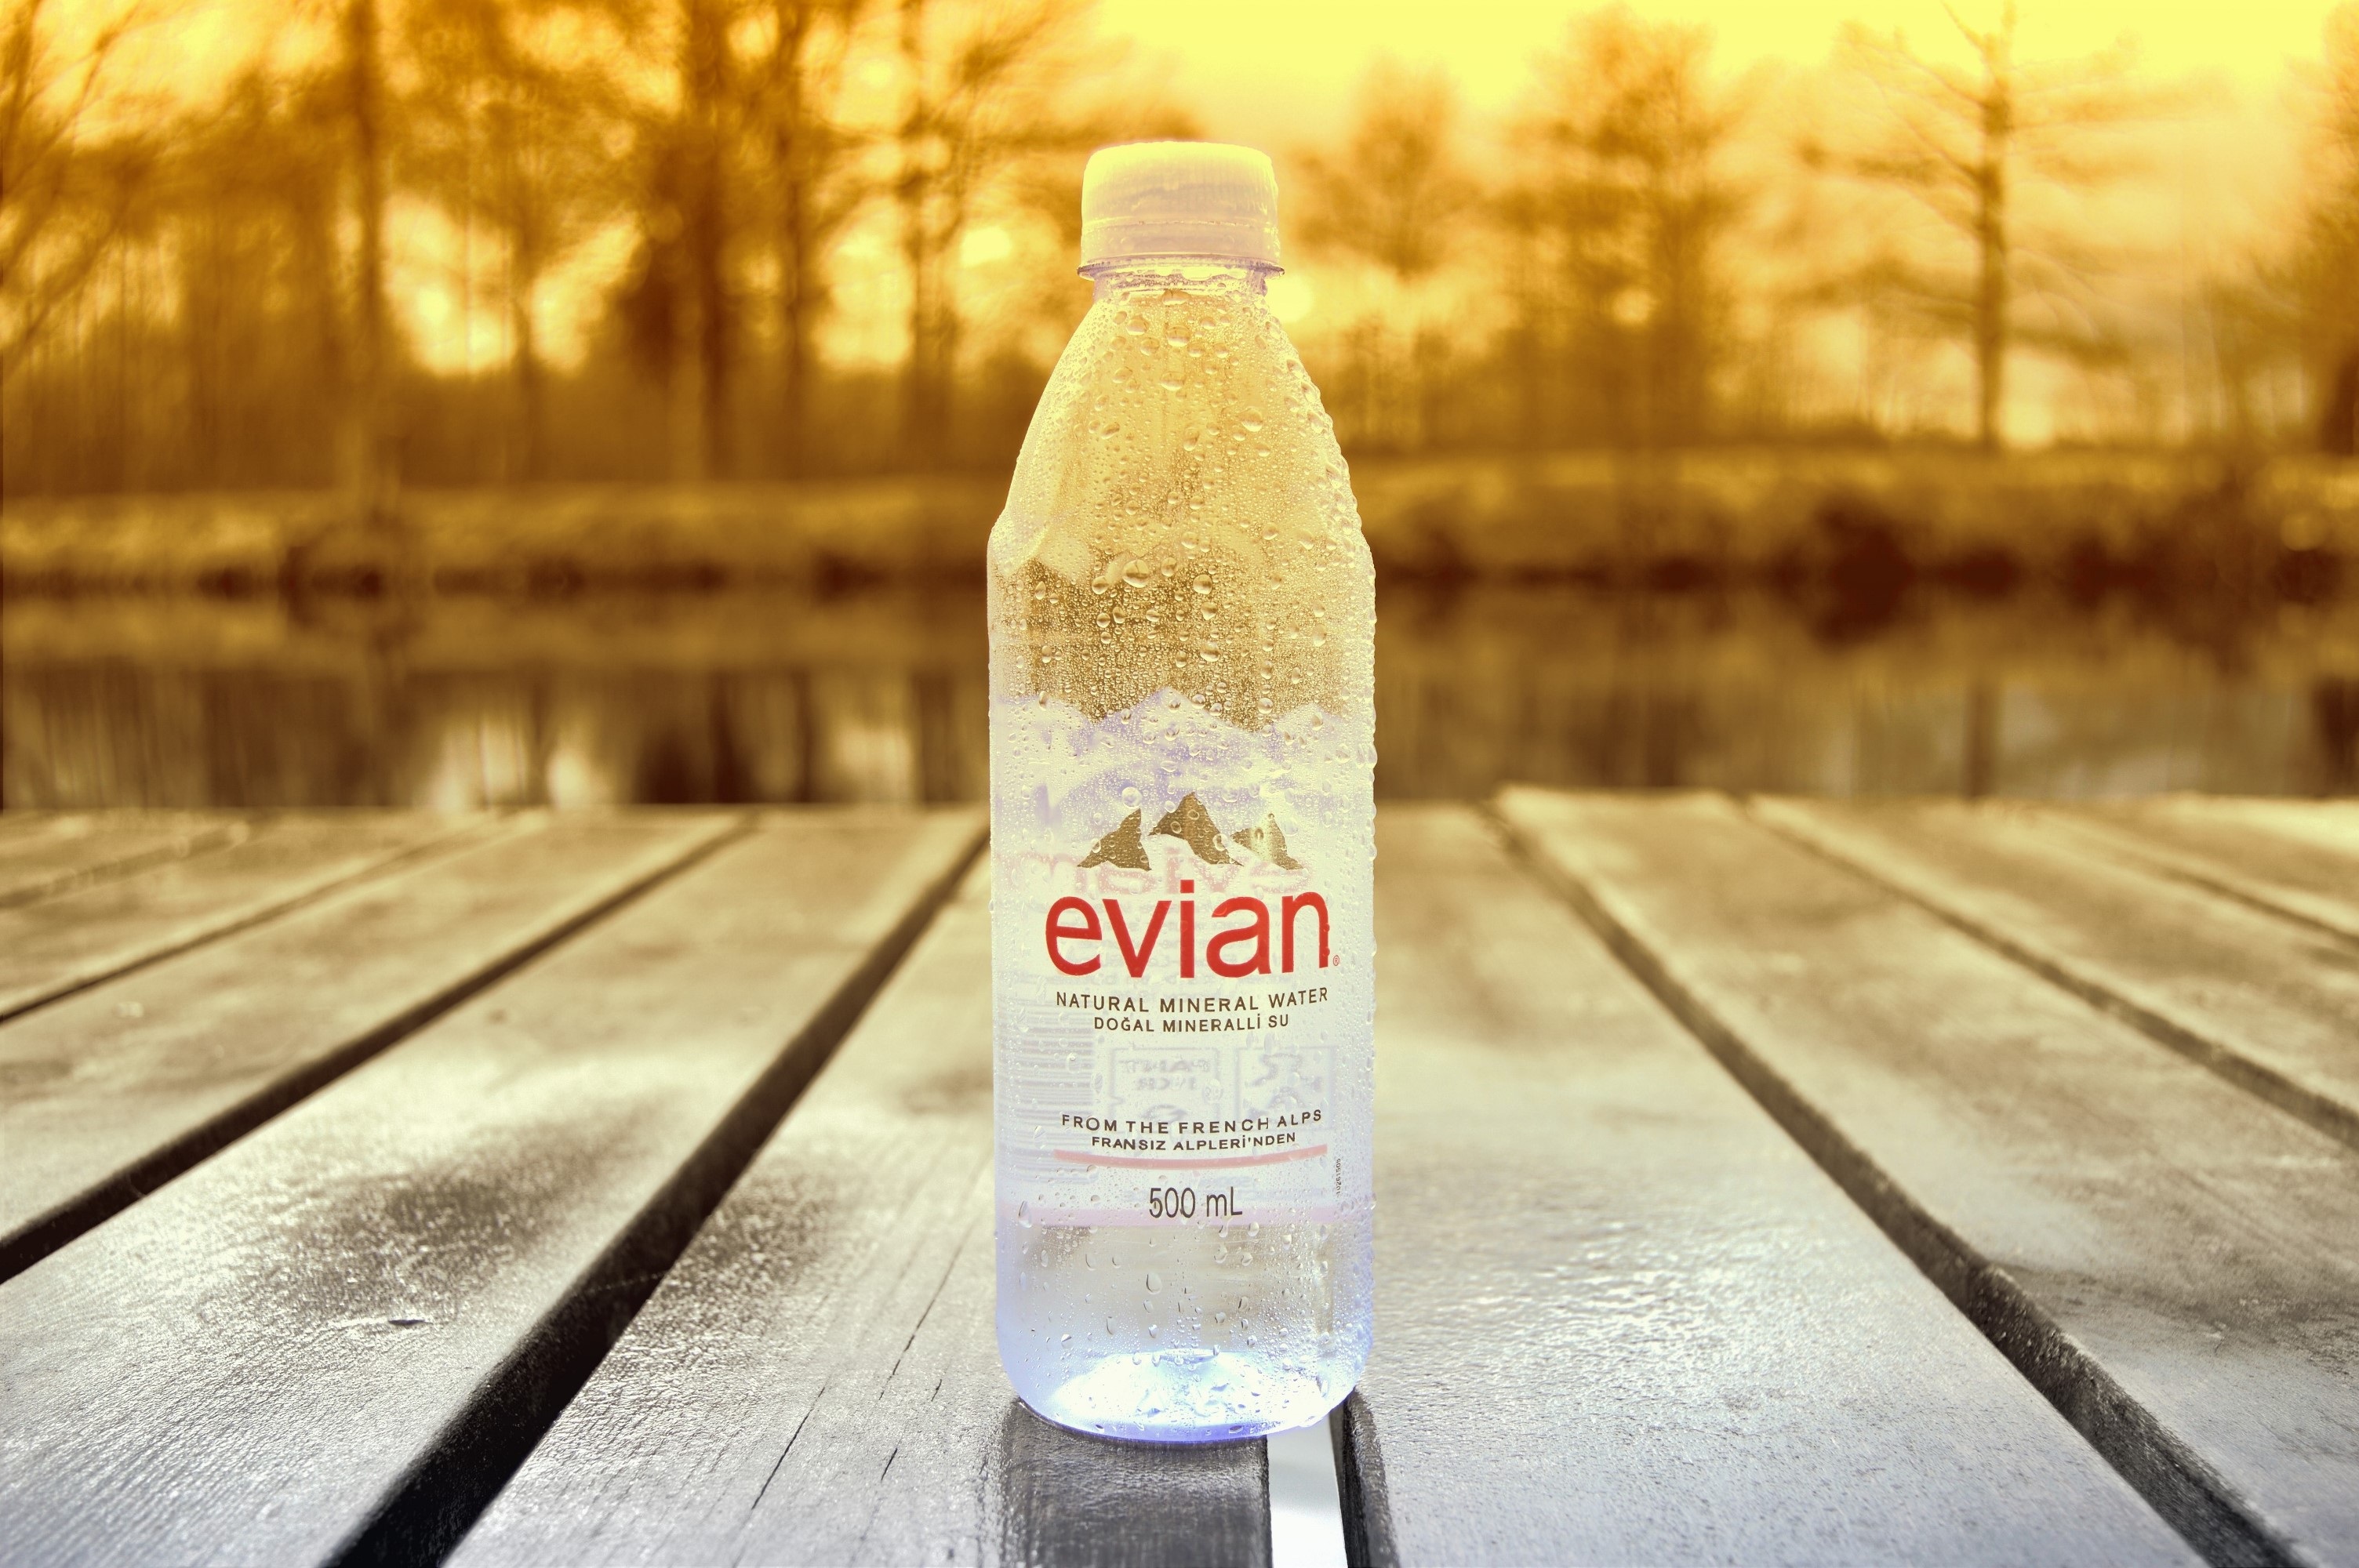
tree, water, forest, outdoor, sunset, bridge, lake, river, drink, bottle, beer, sweden, a, still, channel, evian